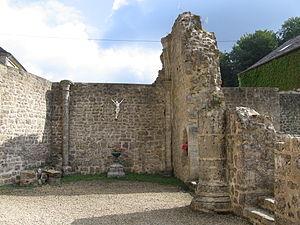
Absidiole de l'ancienne abbatiale (en ruines) de l'abbaye de Clairefontaine, près d'Arlon (Belgique).
Cet article liste les abbayes cisterciennes actives ou ayant existé sur le territoire belge actuel. Il s'agit des abbayes de religieux appartenant à l'Ordre cistercien.
L'abbaye de Clairefontaine était un monastère de moniales cisterciennes situé à Clairefontaine, près d'Arlon dans la Province de Luxembourg, en Belgique. Fondée financièrement en 1247 par Ermesinde de Luxembourg et construite par son fils Henri V, l'abbaye fut choisie par testament de la fondatrice pour être la nécropole de maison comtale de Luxembourg. Son tombeau y fut retrouvé lorsque les ruines furent explorées au XIXᵉ siècle.